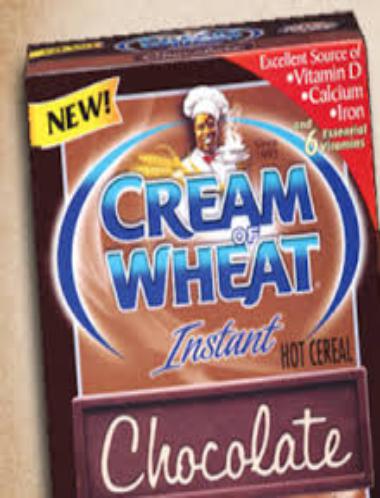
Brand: Cream of Wheat
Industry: Food